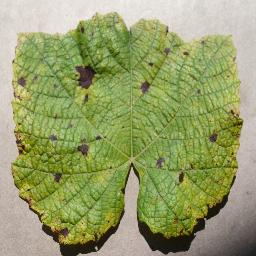
Label: Grape___Leaf_blight_(Isariopsis_Leaf_Spot)